Frederick Graves

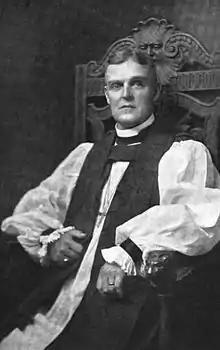
The Rt. Rev. Frederick Rogers Graves

Frederick Rogers Graves (Chinese name: ; October 23, 1858 – May 17, 1940) was an American missionary to China and was the longest serving bishop in China.